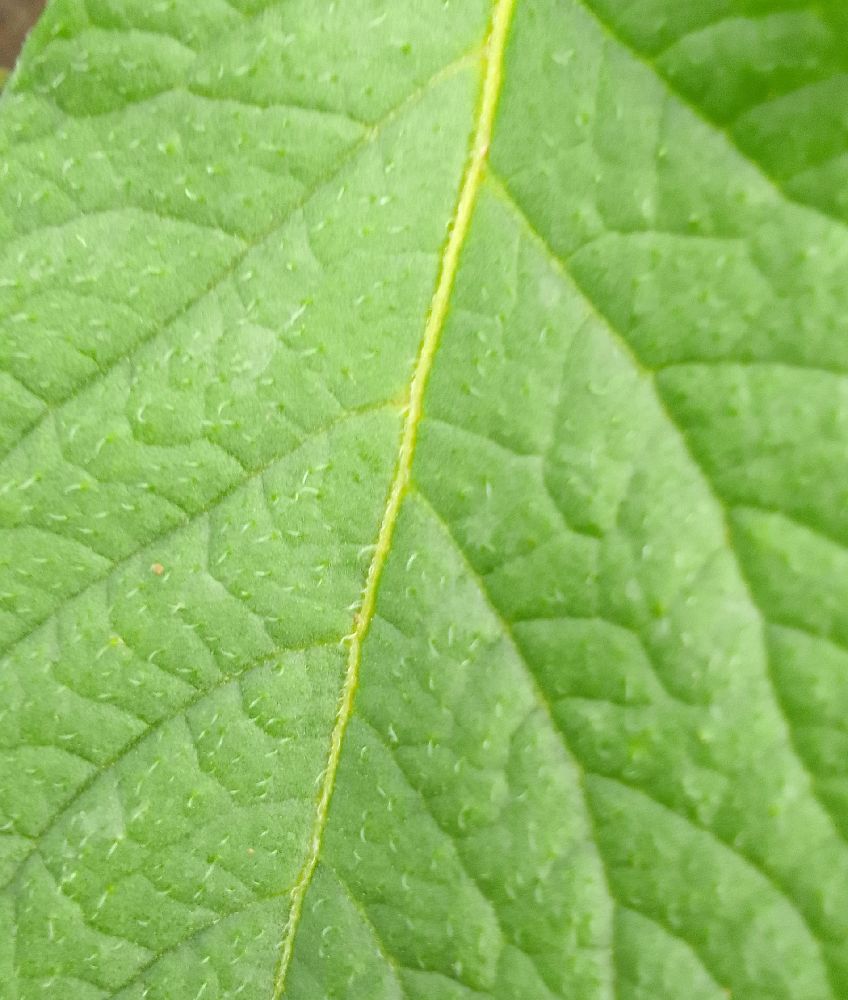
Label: Healthy